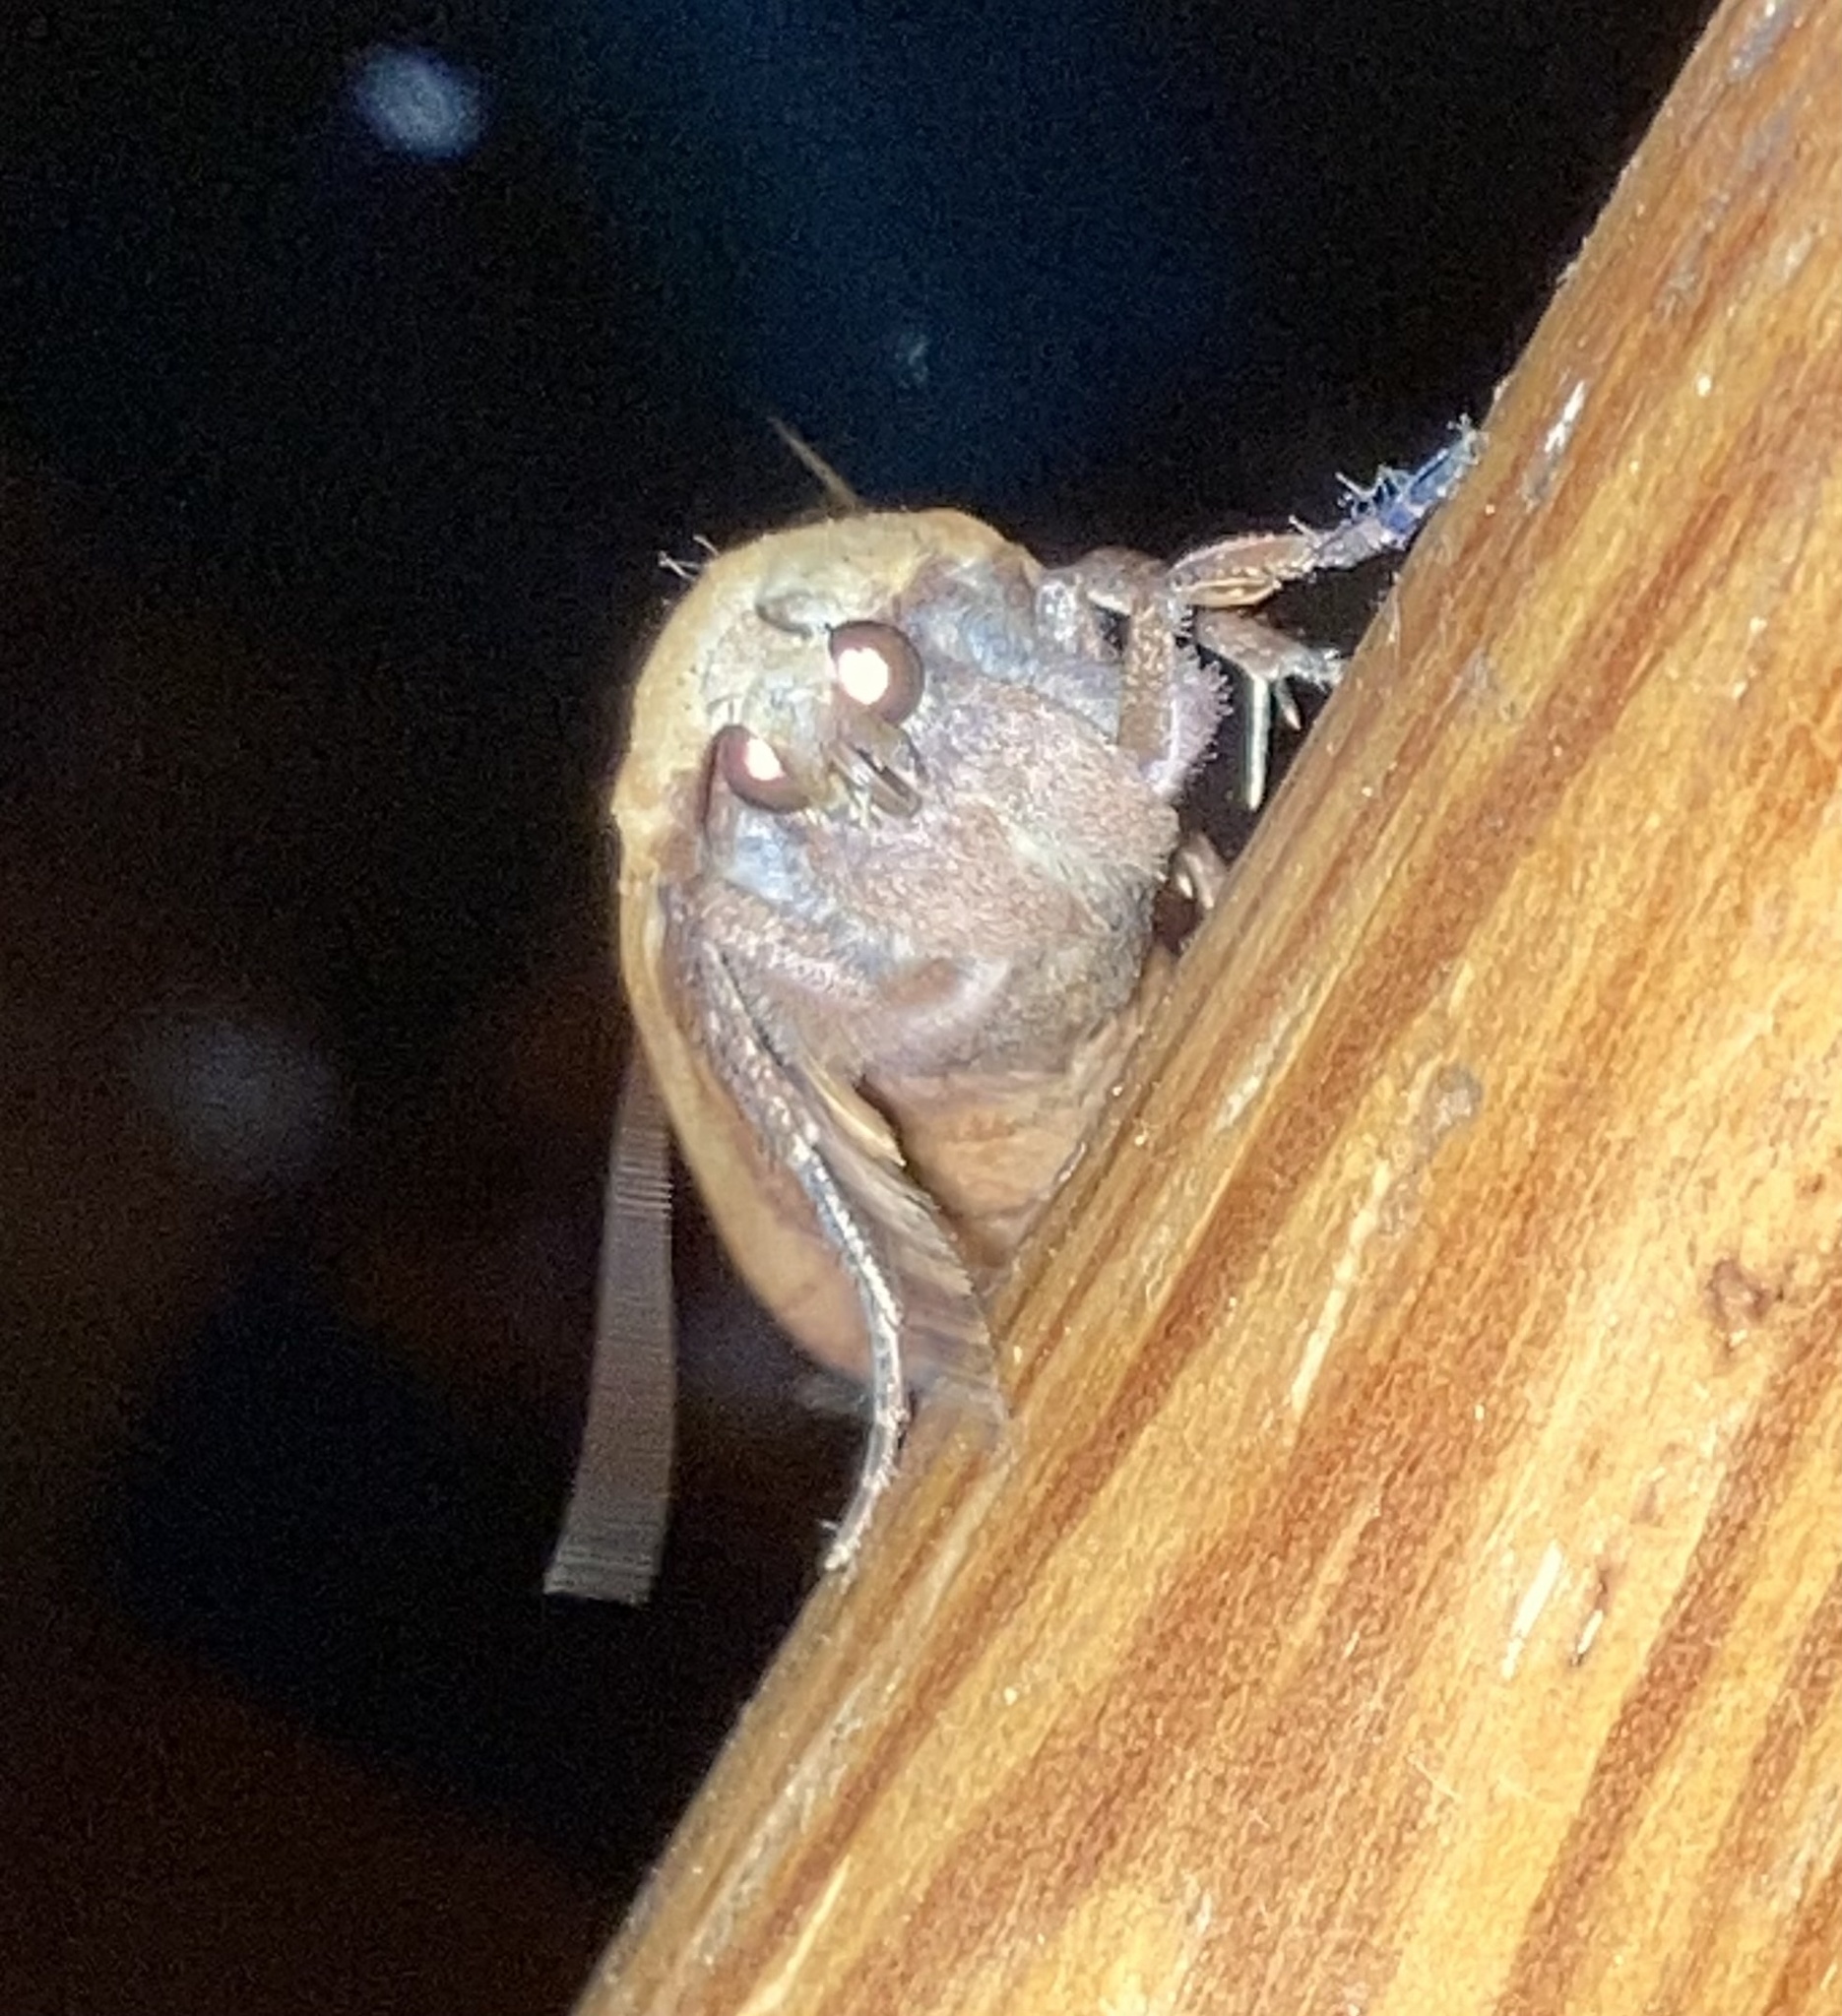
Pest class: cutworms